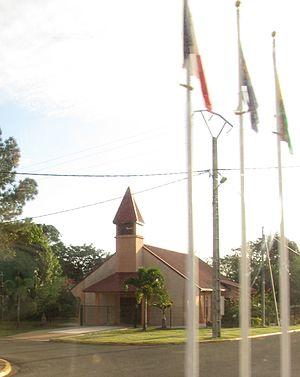
Boulouparis est une commune française de Nouvelle-Calédonie, située sur la côte ouest de la Grande Terre, en Province sud, sur la RT1.
L'archidiocèse de Nouméa est une Église particulière de l’Église catholique couvrant la collectivité sui generis française de Nouvelle-Calédonie, dans le Pacifique, soit 18 575 km² et 230 789 habitants. Le siège épiscopal du diocèse, créé le 21 juin 1966 par Paul VI à partir d'un vicariat apostolique érigé le 1ᵉʳ juillet 1847 par Pie IX, est localisé à Nouméa. Il s'agit de la métropole ecclésiastique de la province de Nouméa, qui comprend également deux autres diocèses suffragants. Il-21.4724° 168.0324° appartient à la conférence épiscopale du Pacifique.